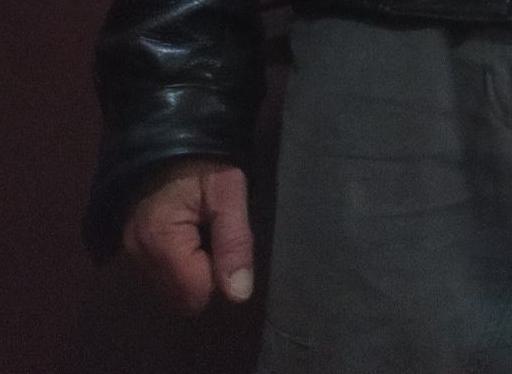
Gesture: no_gesture